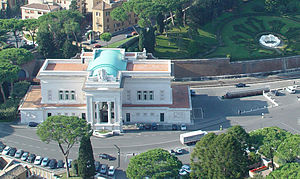
Stazione di Città del Vaticano
Stationsbygningen og jerbanesporene set i fugleperspektiv
Stazione di Città del Vaticano er den eneste jernbanestation på den vatikanske jernbane i Vatikanstaten. Det er en rebroussementsstation og udgør samtidig den samlede jernbanestrækning i den vatikanske jernbane, der er tilsluttet Rom-Capranica-Viterbo-jernbanen i Italien.